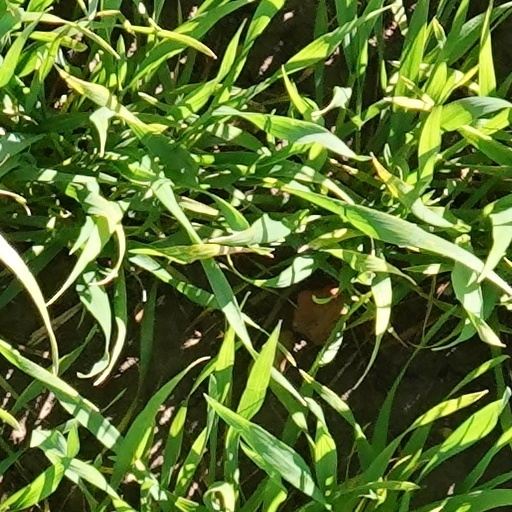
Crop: wheat